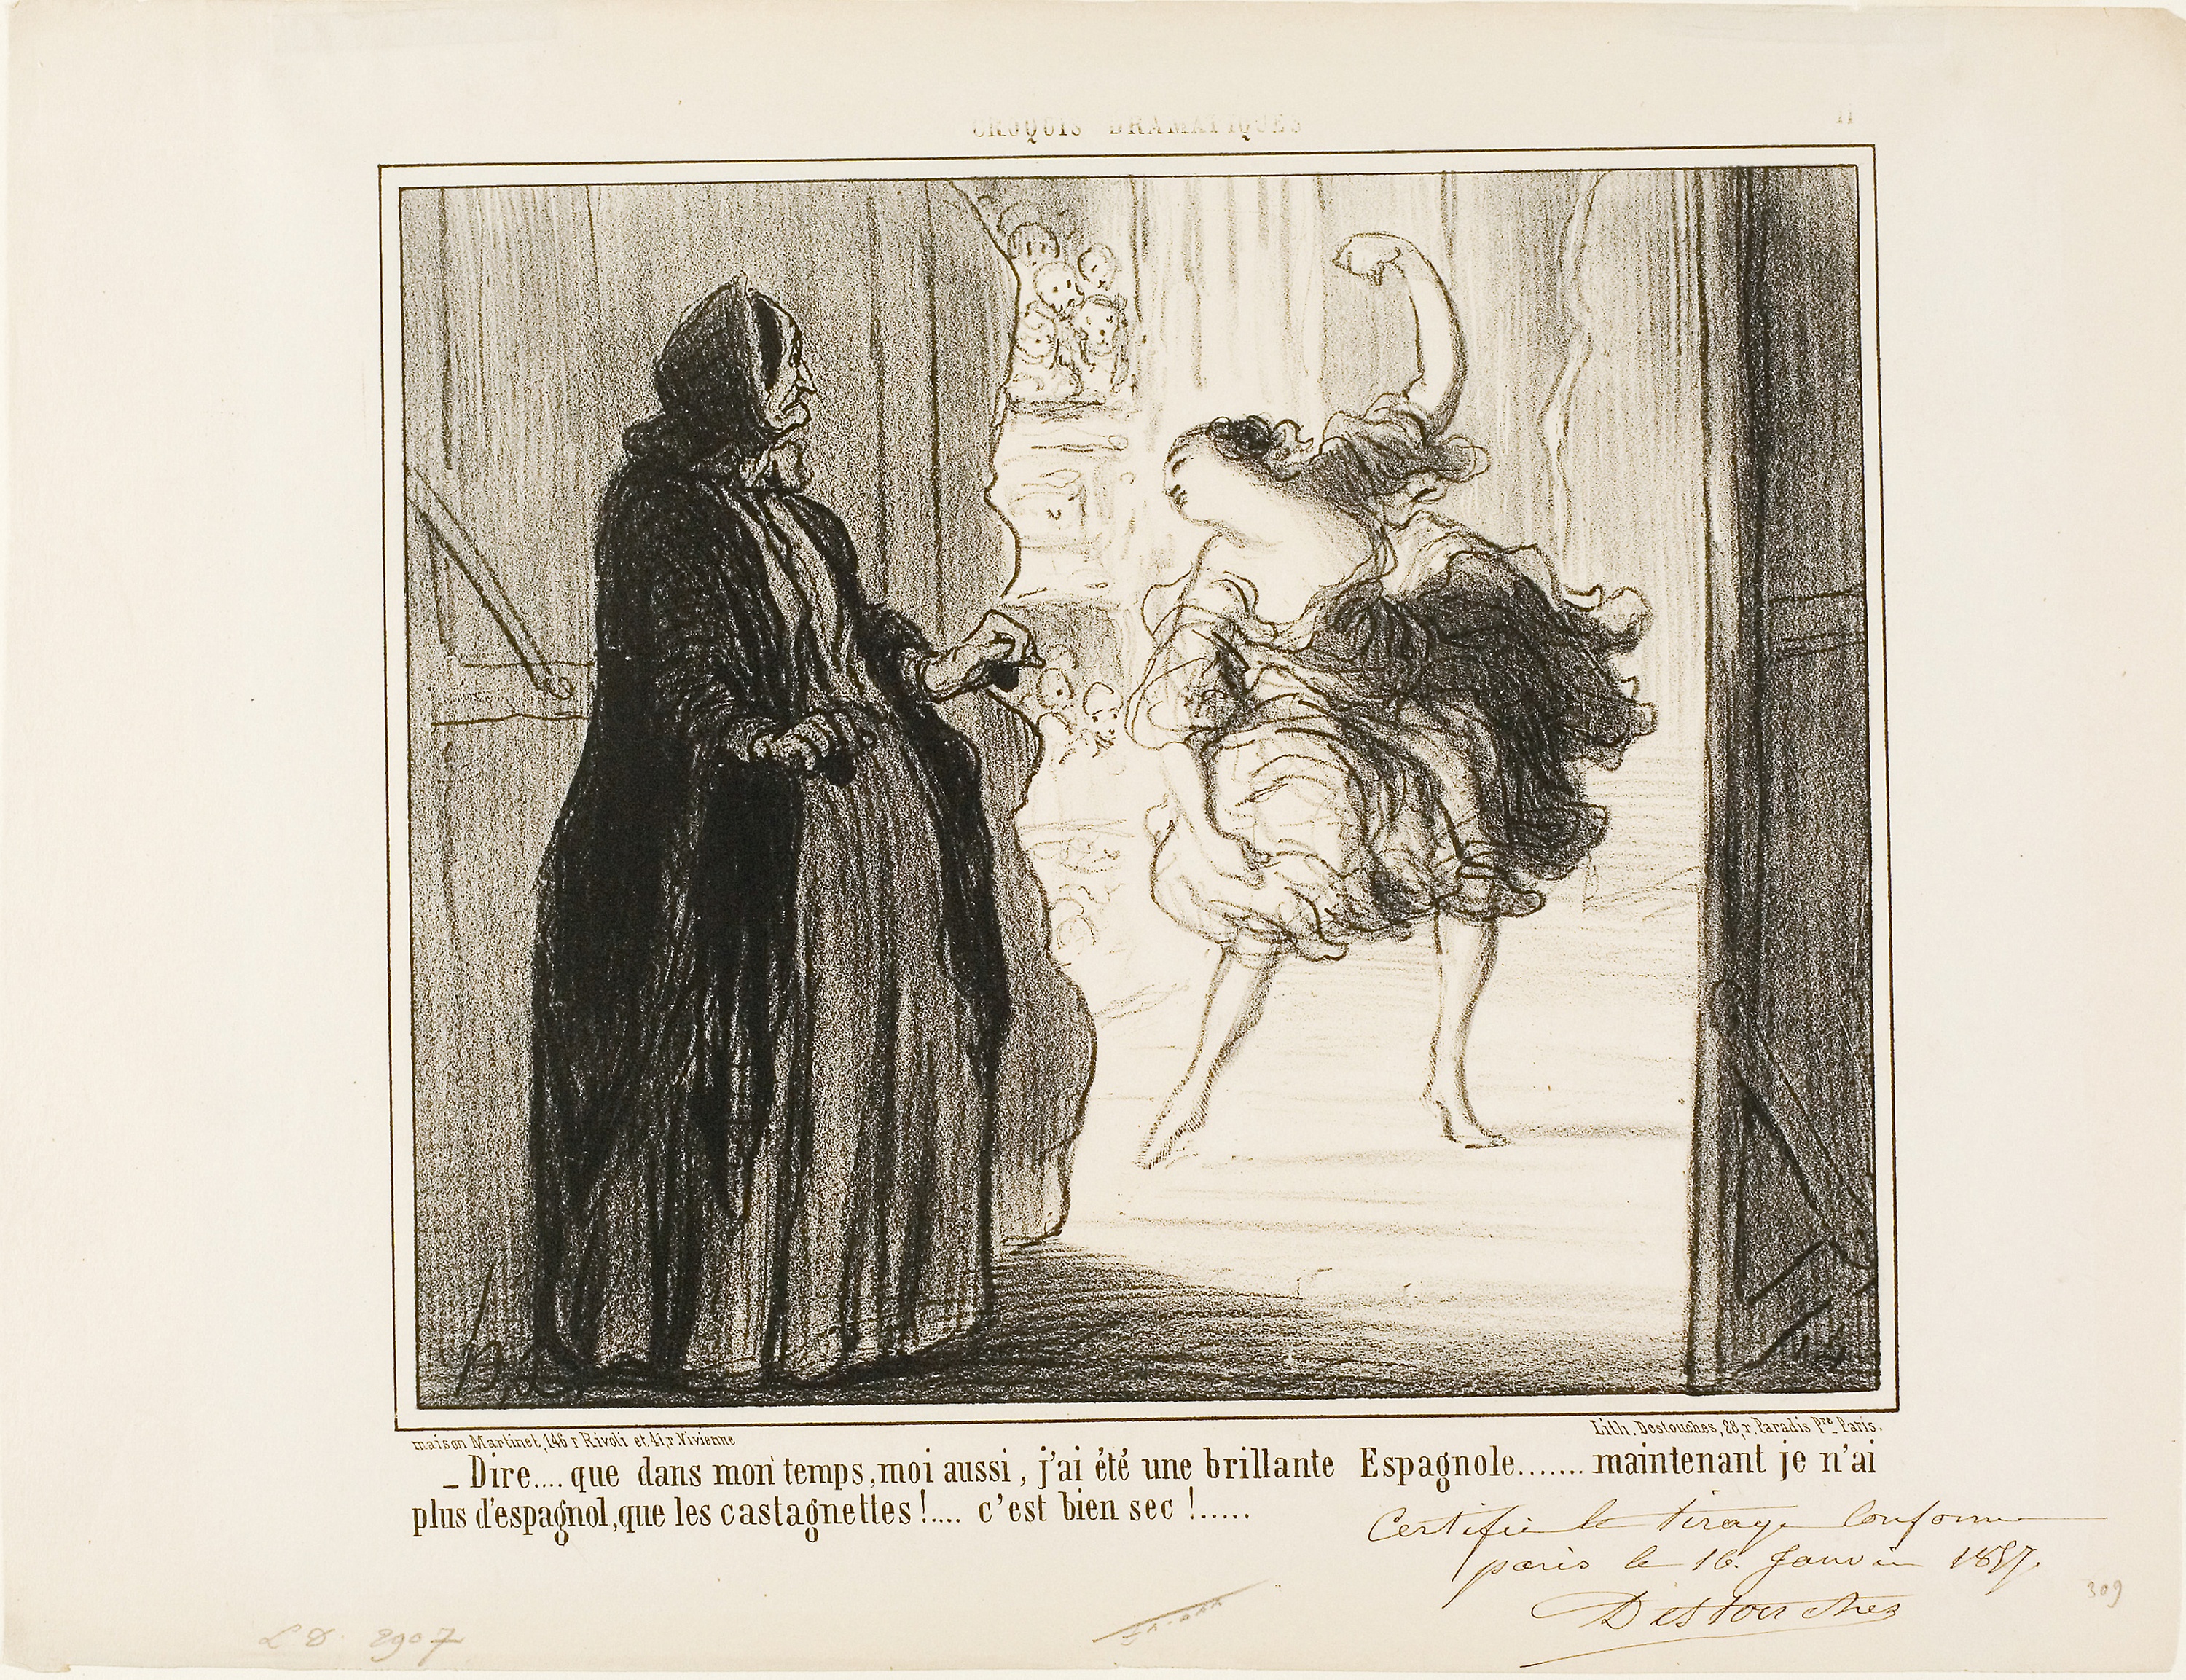
art, picture frame, modern art, vintage clothing, illustration, artwork, drawing, paper, visual arts, portrait, costume design